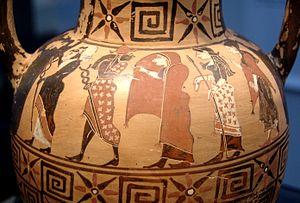
Jugement de Pâris. Face A d'une amphore étrusque à figures noires, v. 530 av. J.-C.